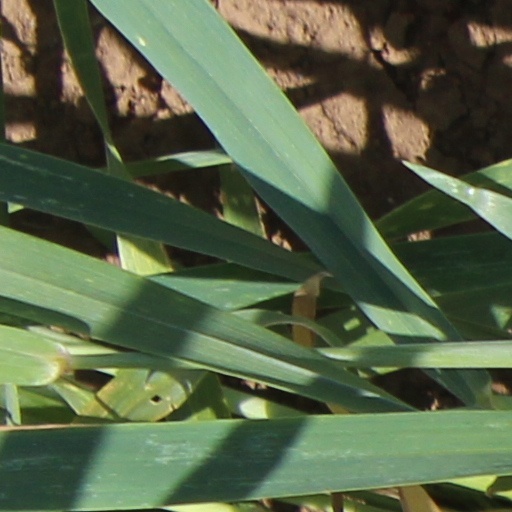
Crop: wheat